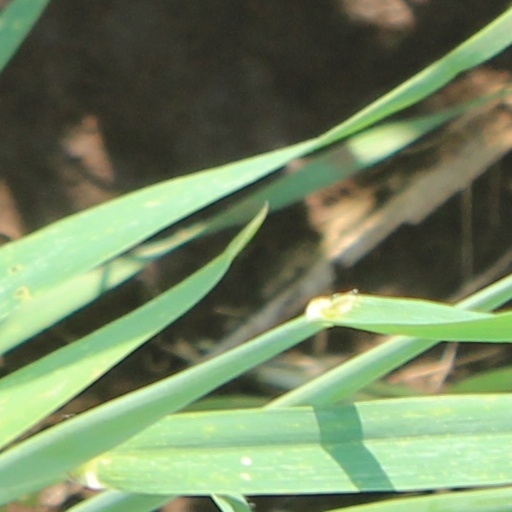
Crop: wheat